Tomb of Antipope John XXIII

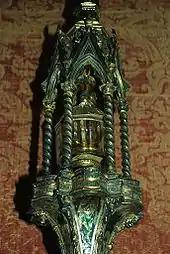
Cossa willed a relic, believed to be the right index finger of John the Baptist, to the Baptistry ("reliquary pictured").

Documentary records indicate that, on 9 January 1421, Palla Strozzi, on behalf of the Arte di Calimala, the guild who were responsible for the upkeep of the Baptistry, authorized a ""breve et honestissima"" ("small and inconspicuous") monument in the Baptistry, but not the chapel requested by Cossa's will; present scholarship accepts Strozzi's assertion that burial within the Baptistry was a considerable honor, perhaps beyond the status of Cossa. After this meeting, there are no extant records from the Calimala regarding the tomb as the bulk of documents from the 1420s have been lost, although the notes of Senatore Carlo Strozzi, who went through the records, are extant.